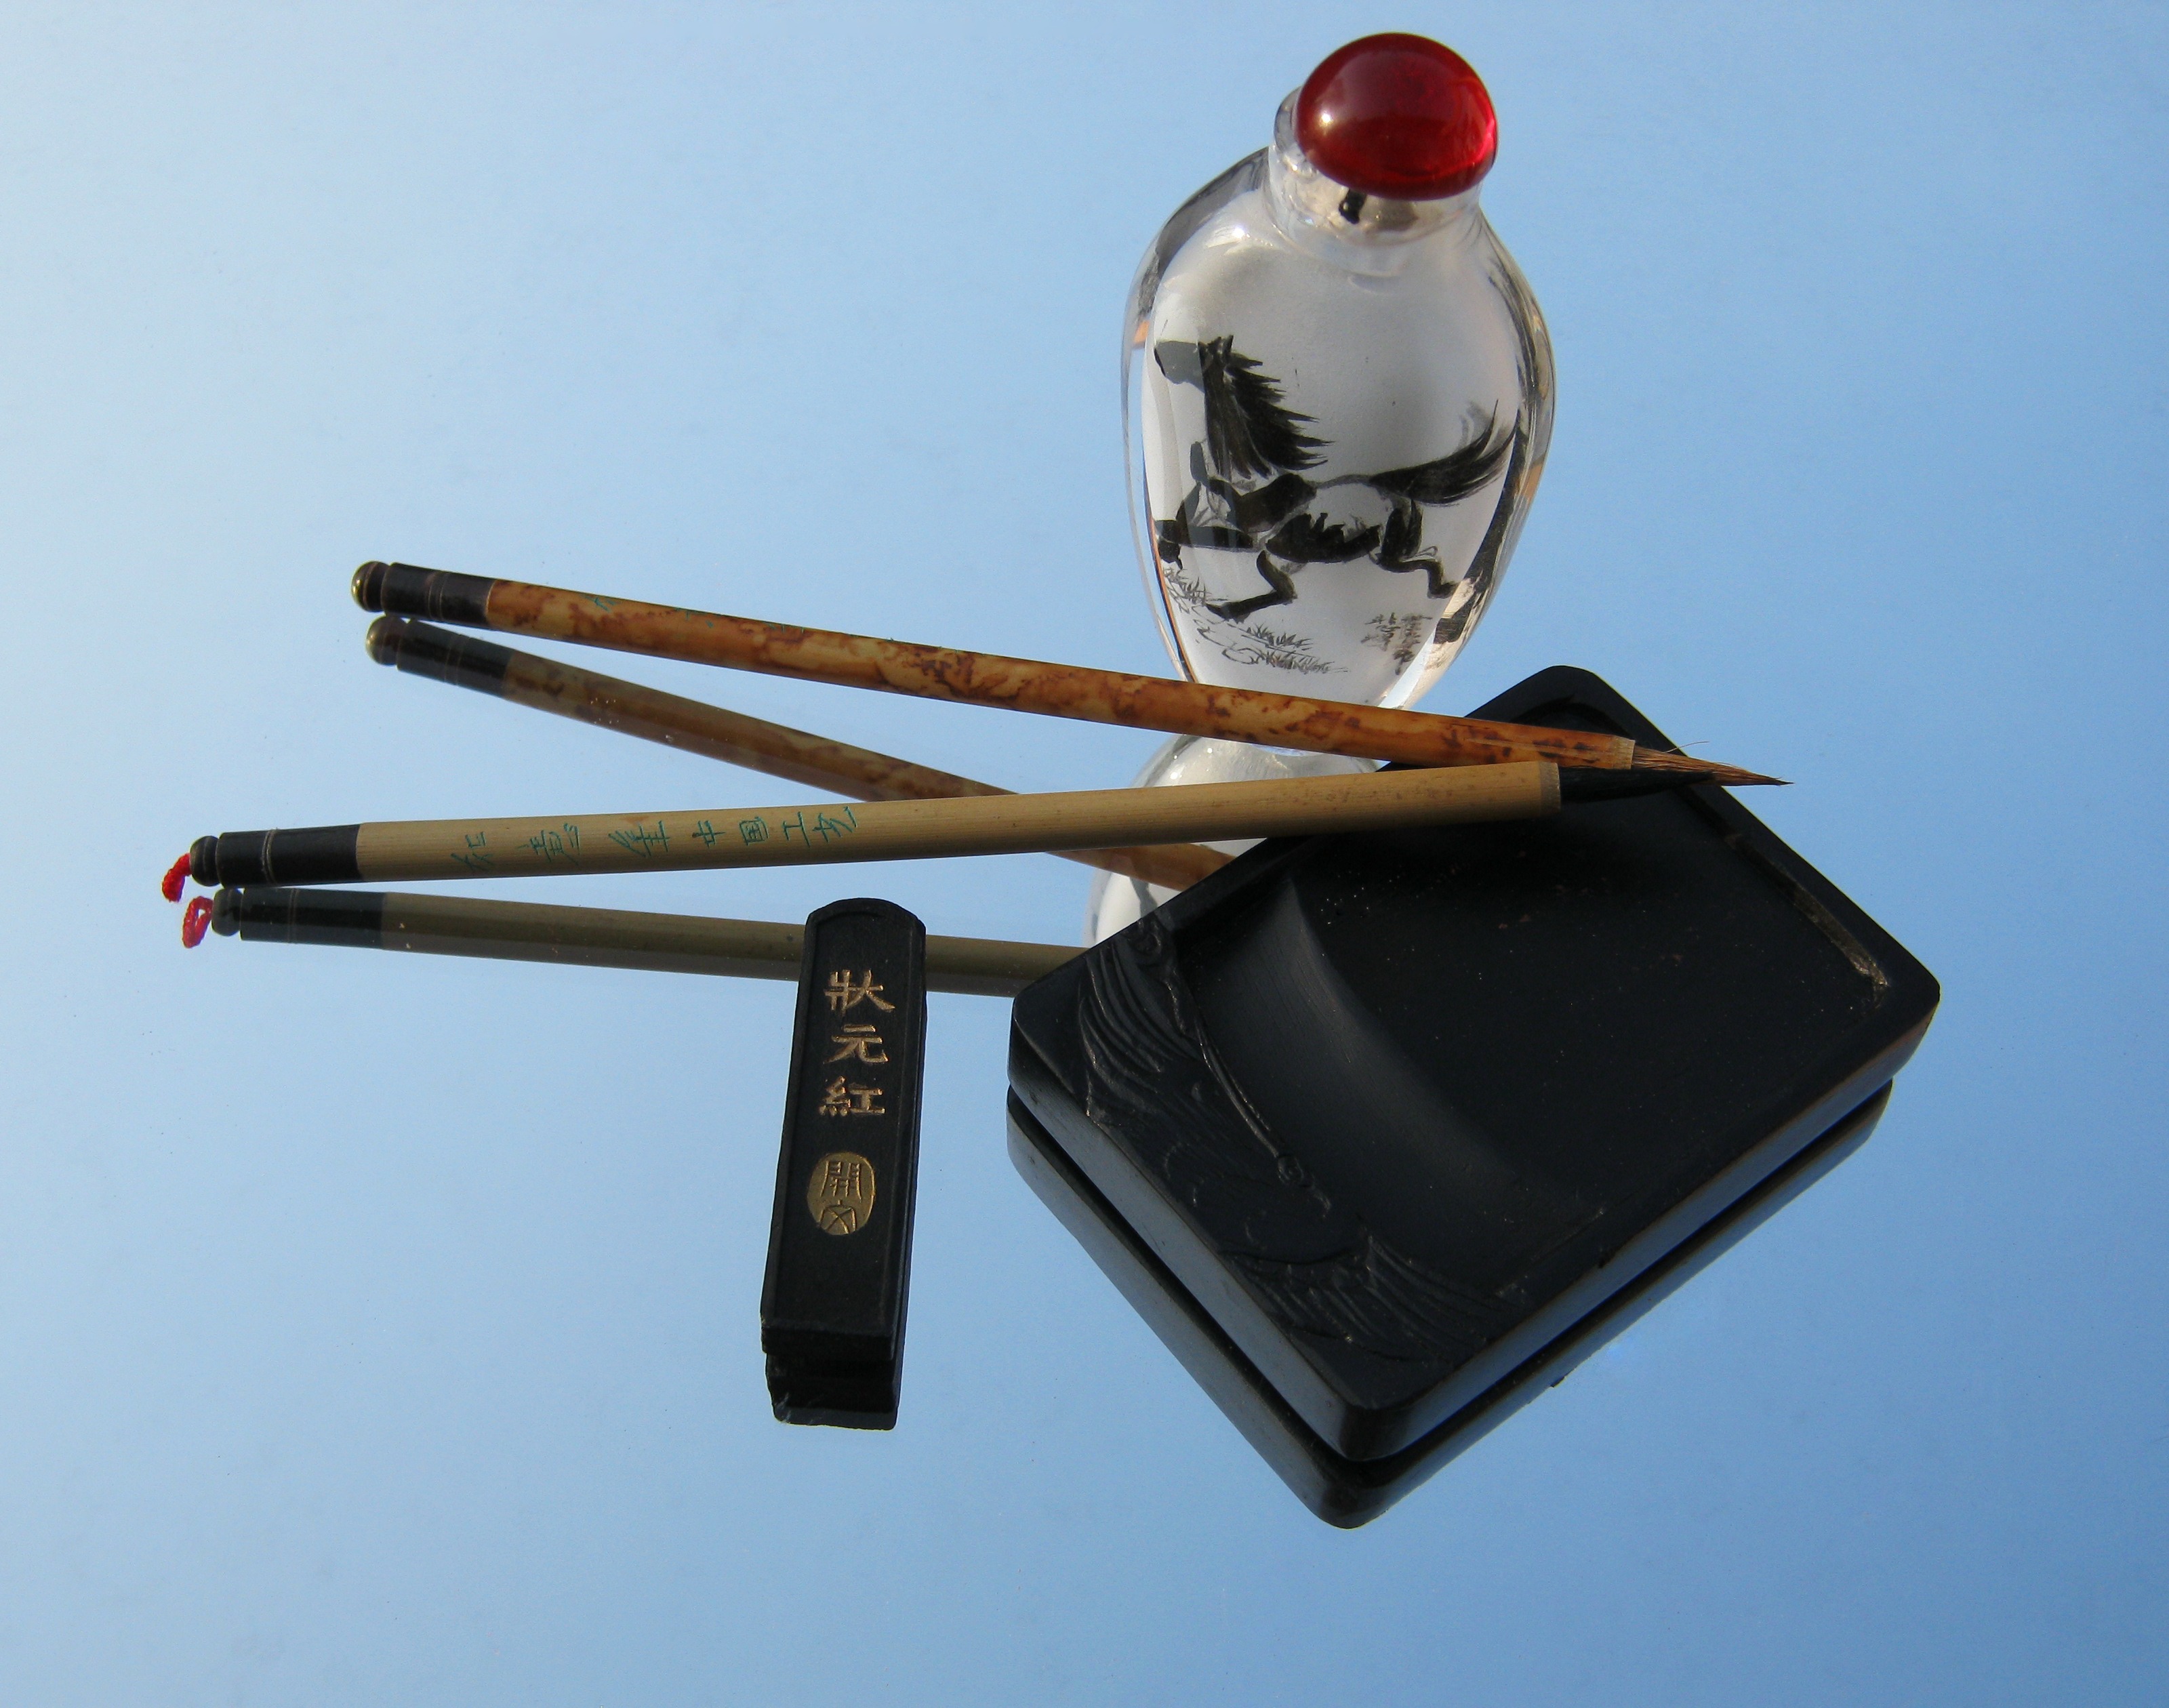
brush, vase, chinese, horse, paint, bottle, weapon, drawing, draw, tusche indian ink